Hungarian–Ottoman War (1366–1367)

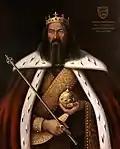
Ivan Stratsimir

In Kraków Louis negotiated with Casimir III of Poland, at the congress, Casimir confirmed Louis's right to succeed him in Poland if he died without a male issue.